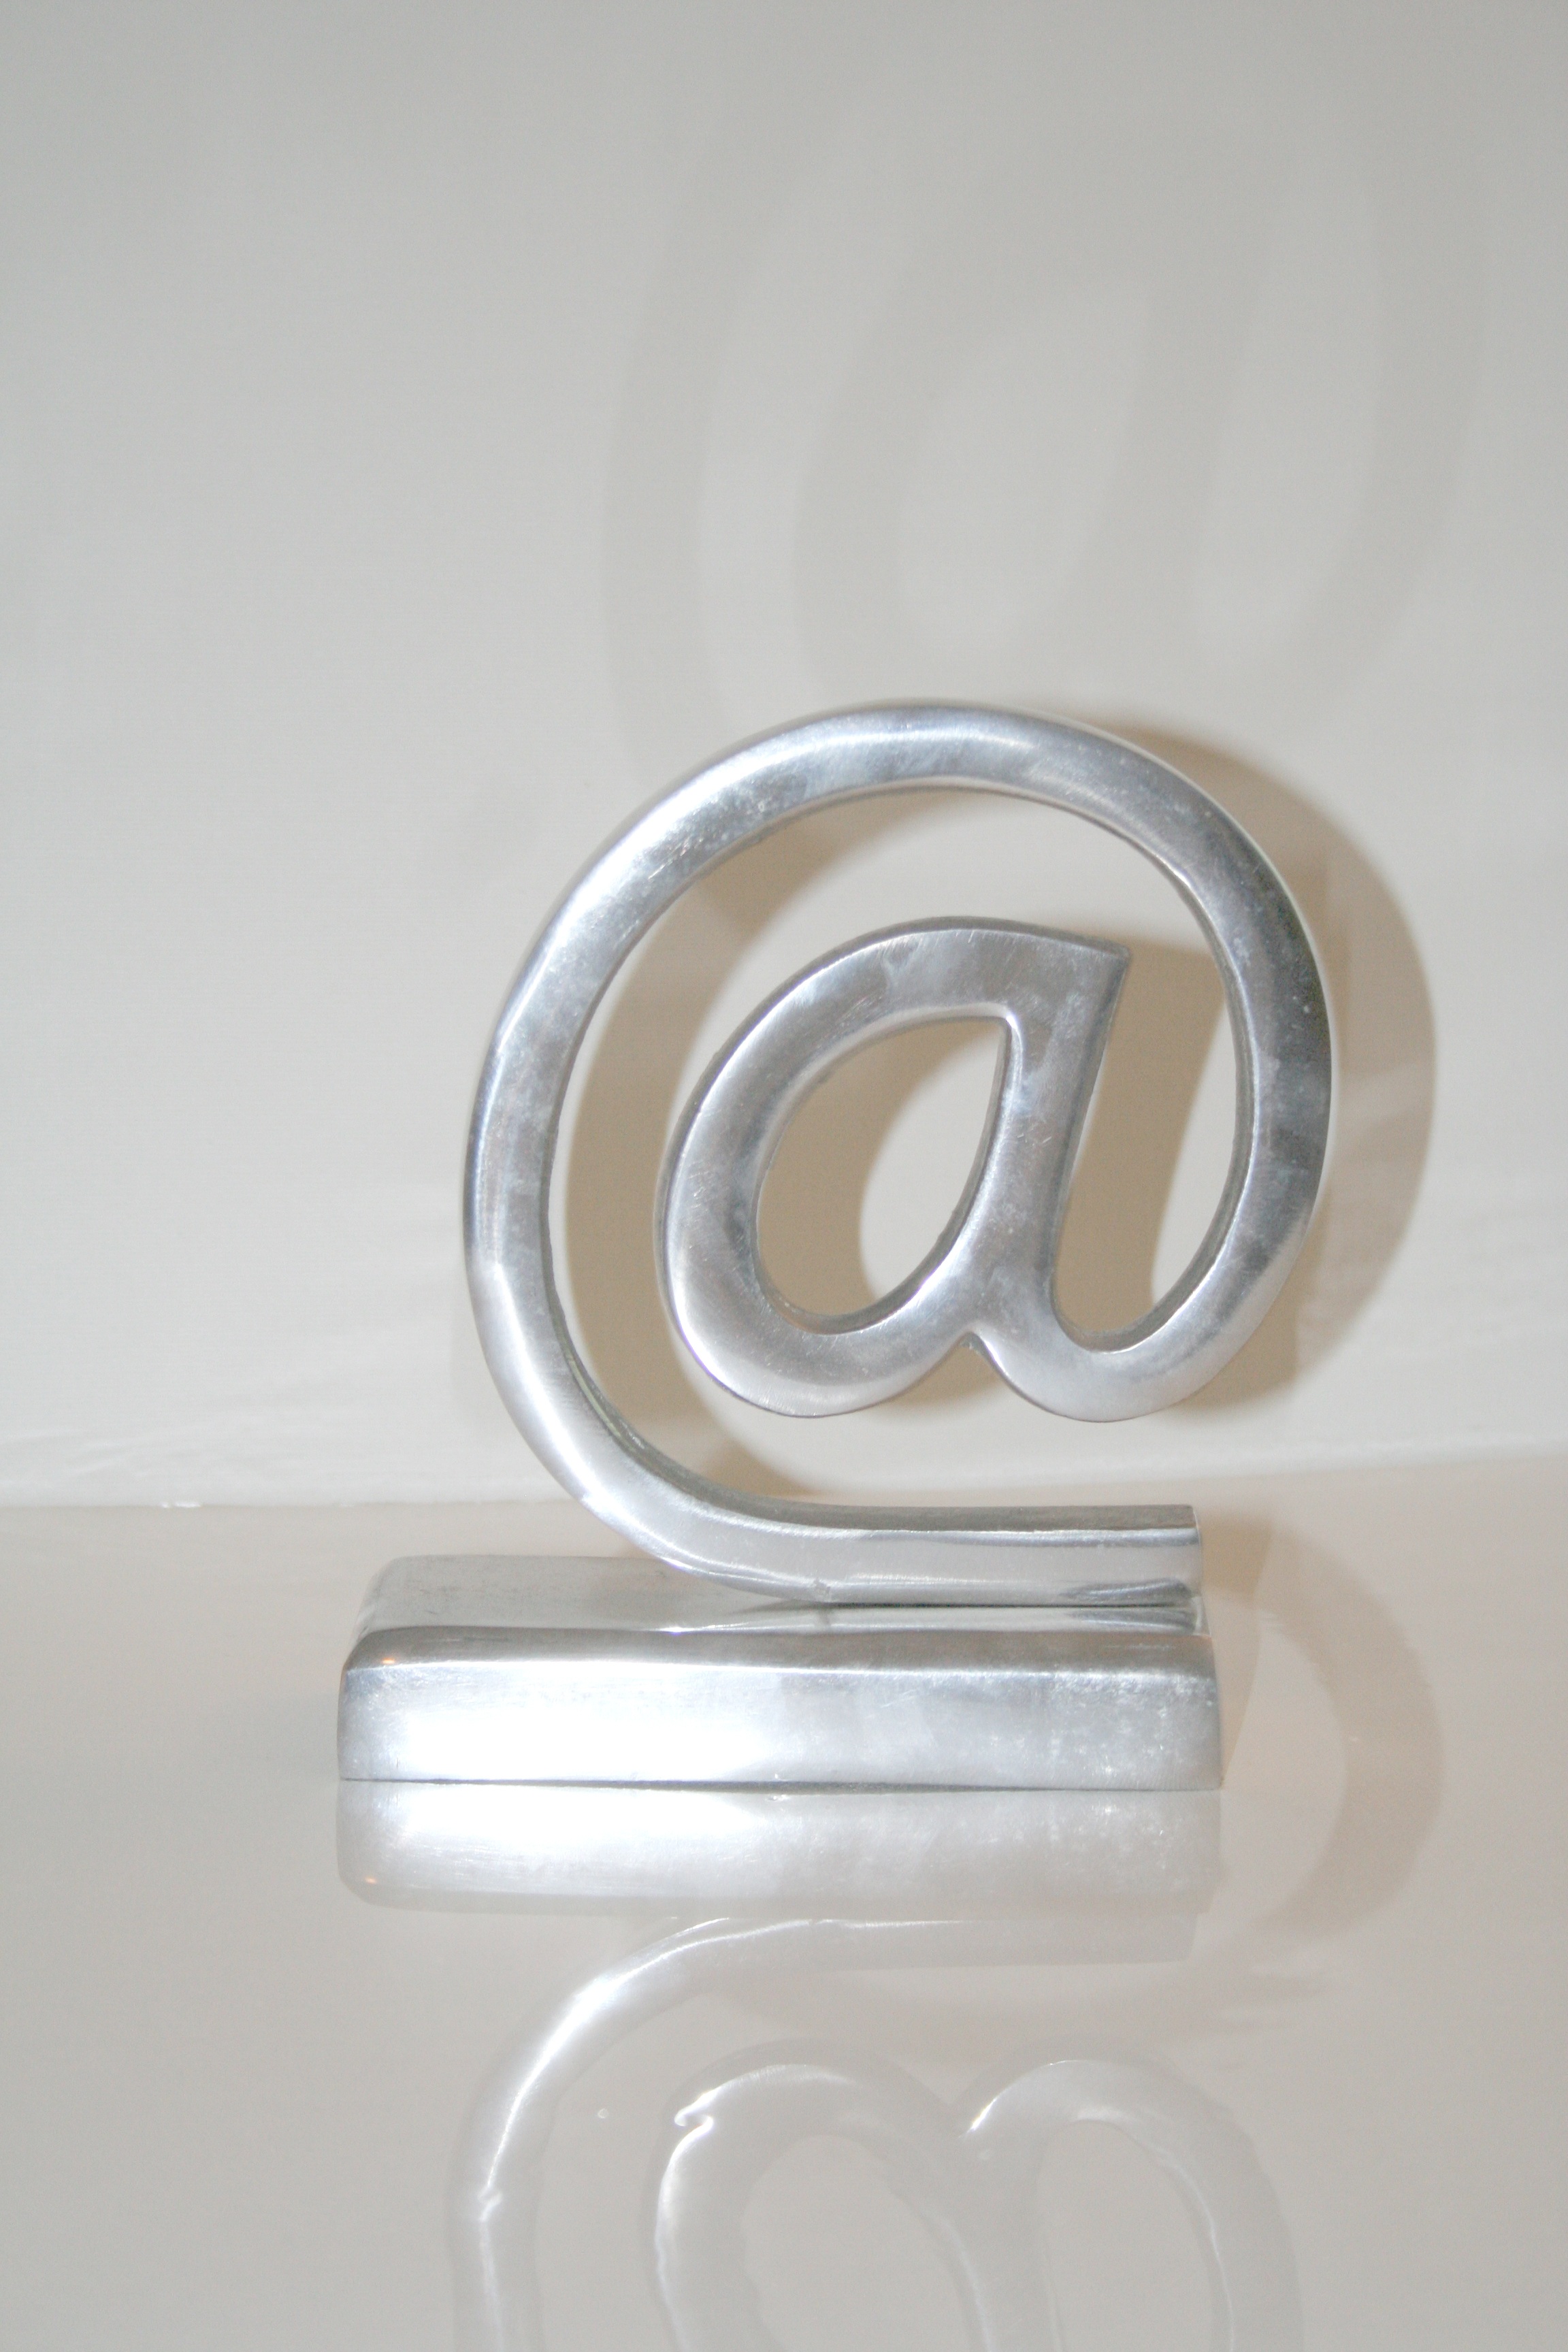
wheel, number, internet, reflection, symbol, metal, shadow, circle, product, font, place, at, shiny, at symbol, at sign, communication icon, com